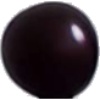
Label: Cherry Wax Black 1